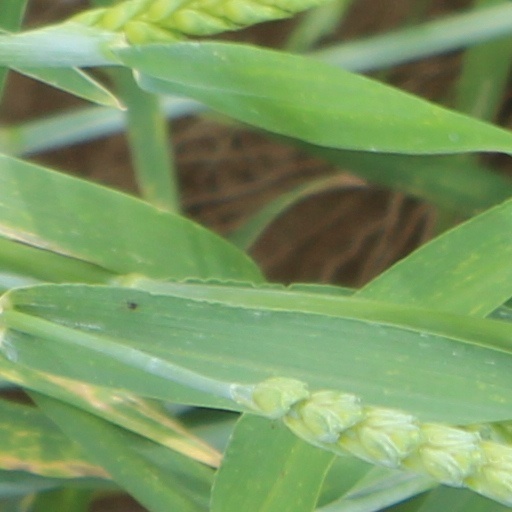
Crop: wheat